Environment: real
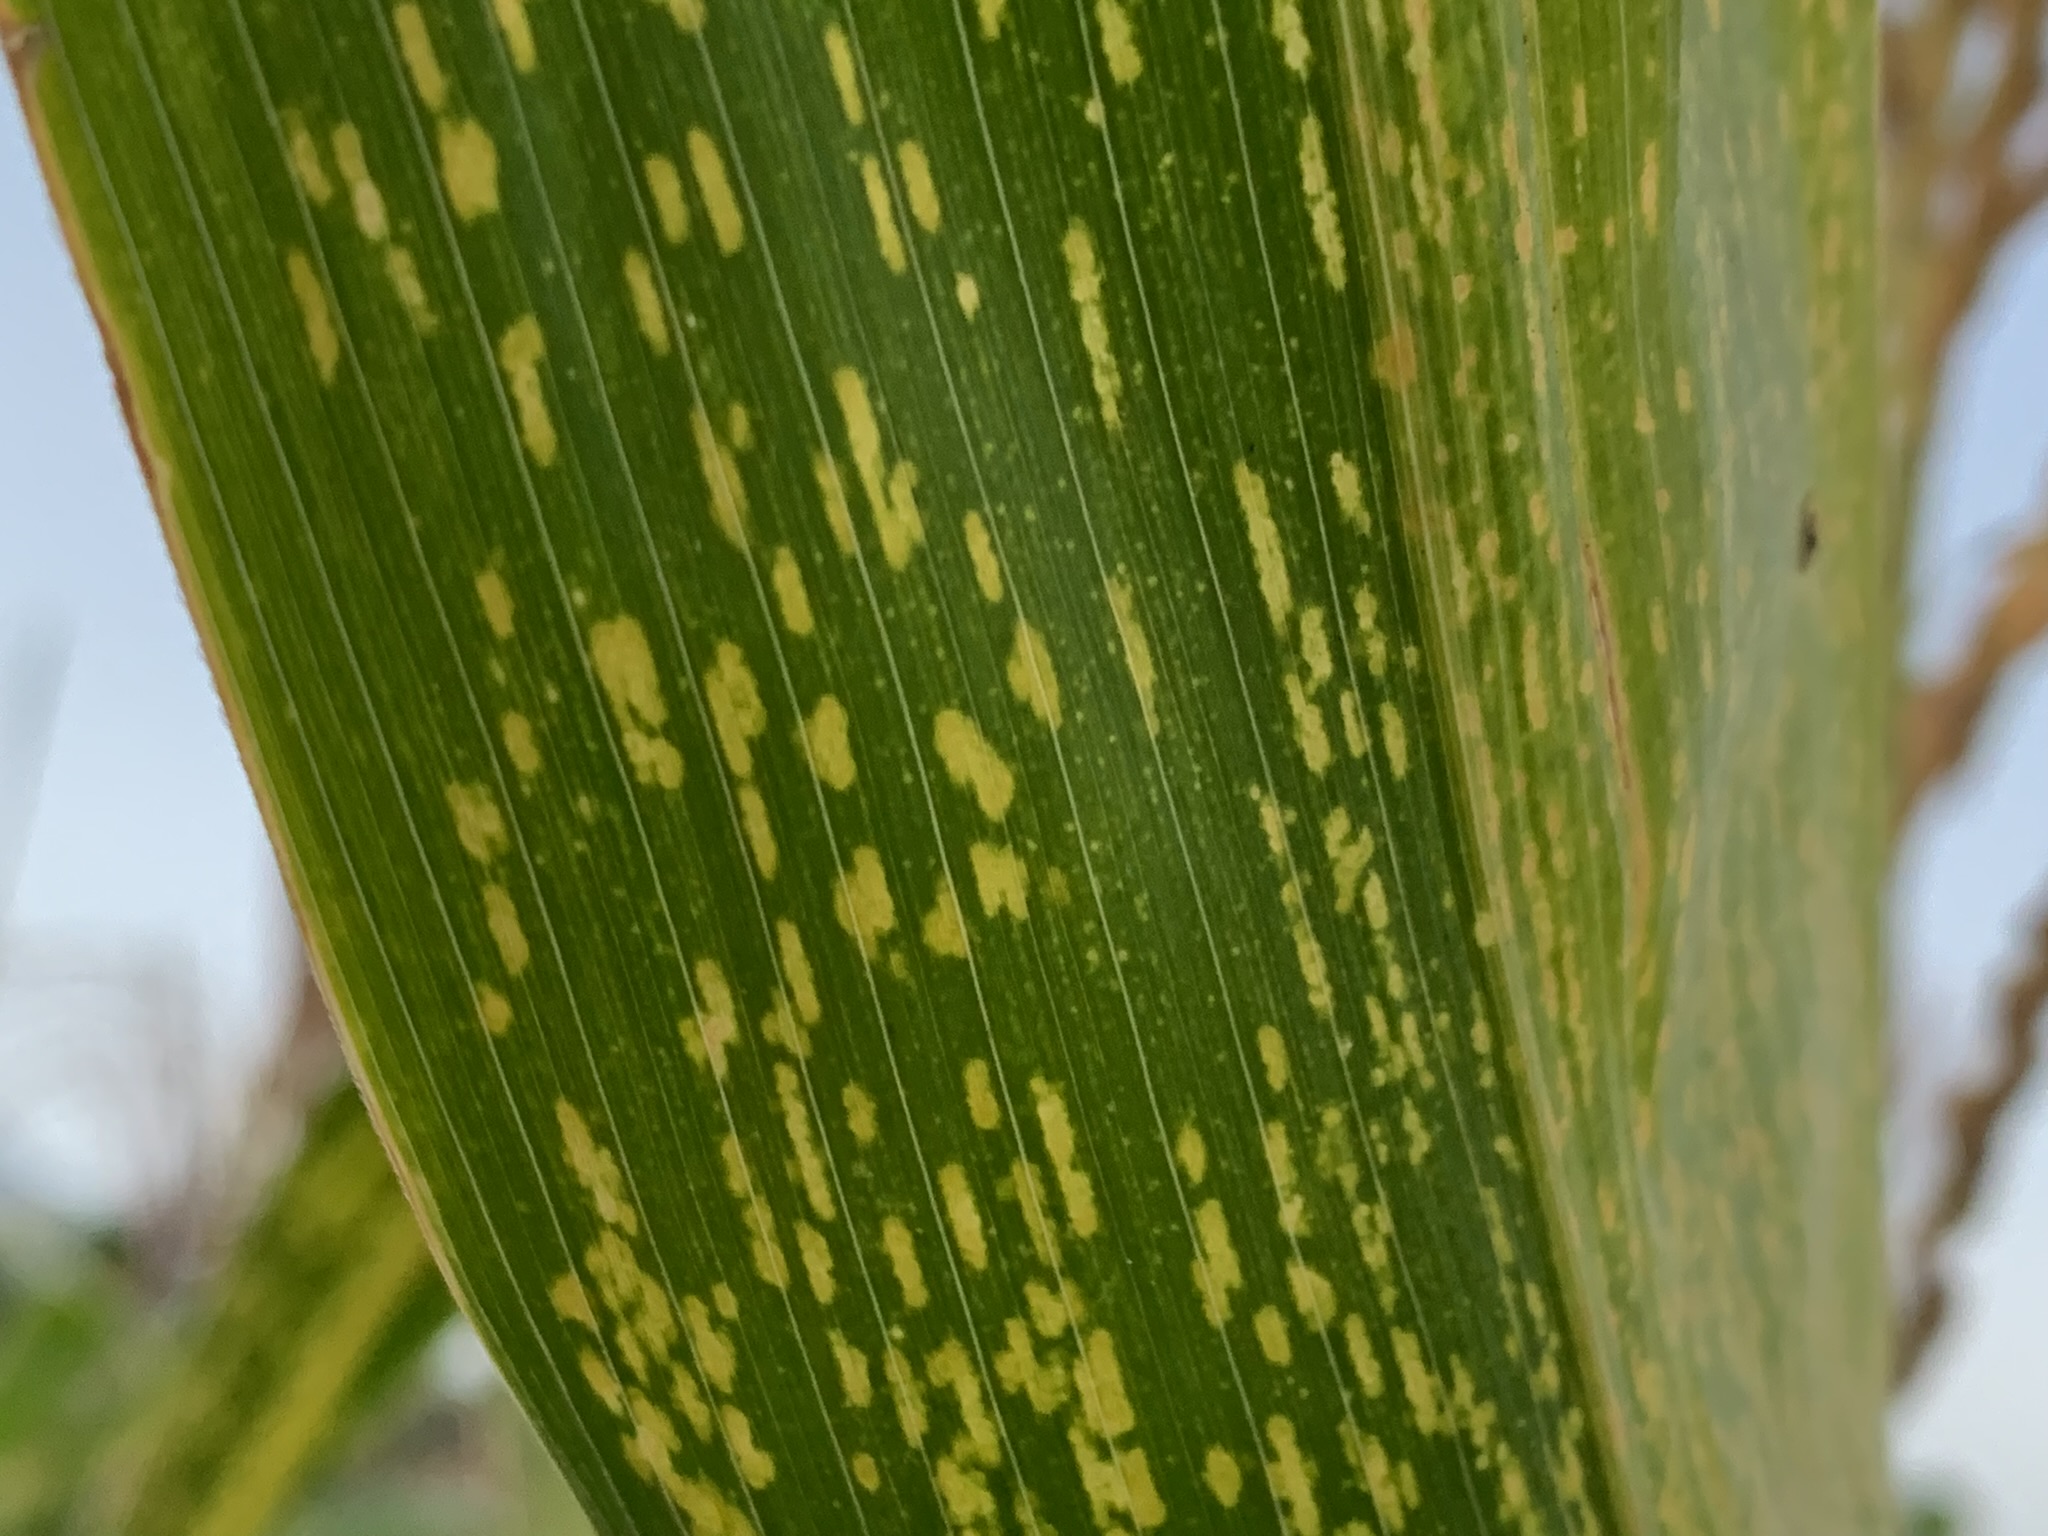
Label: lethal_necrosis